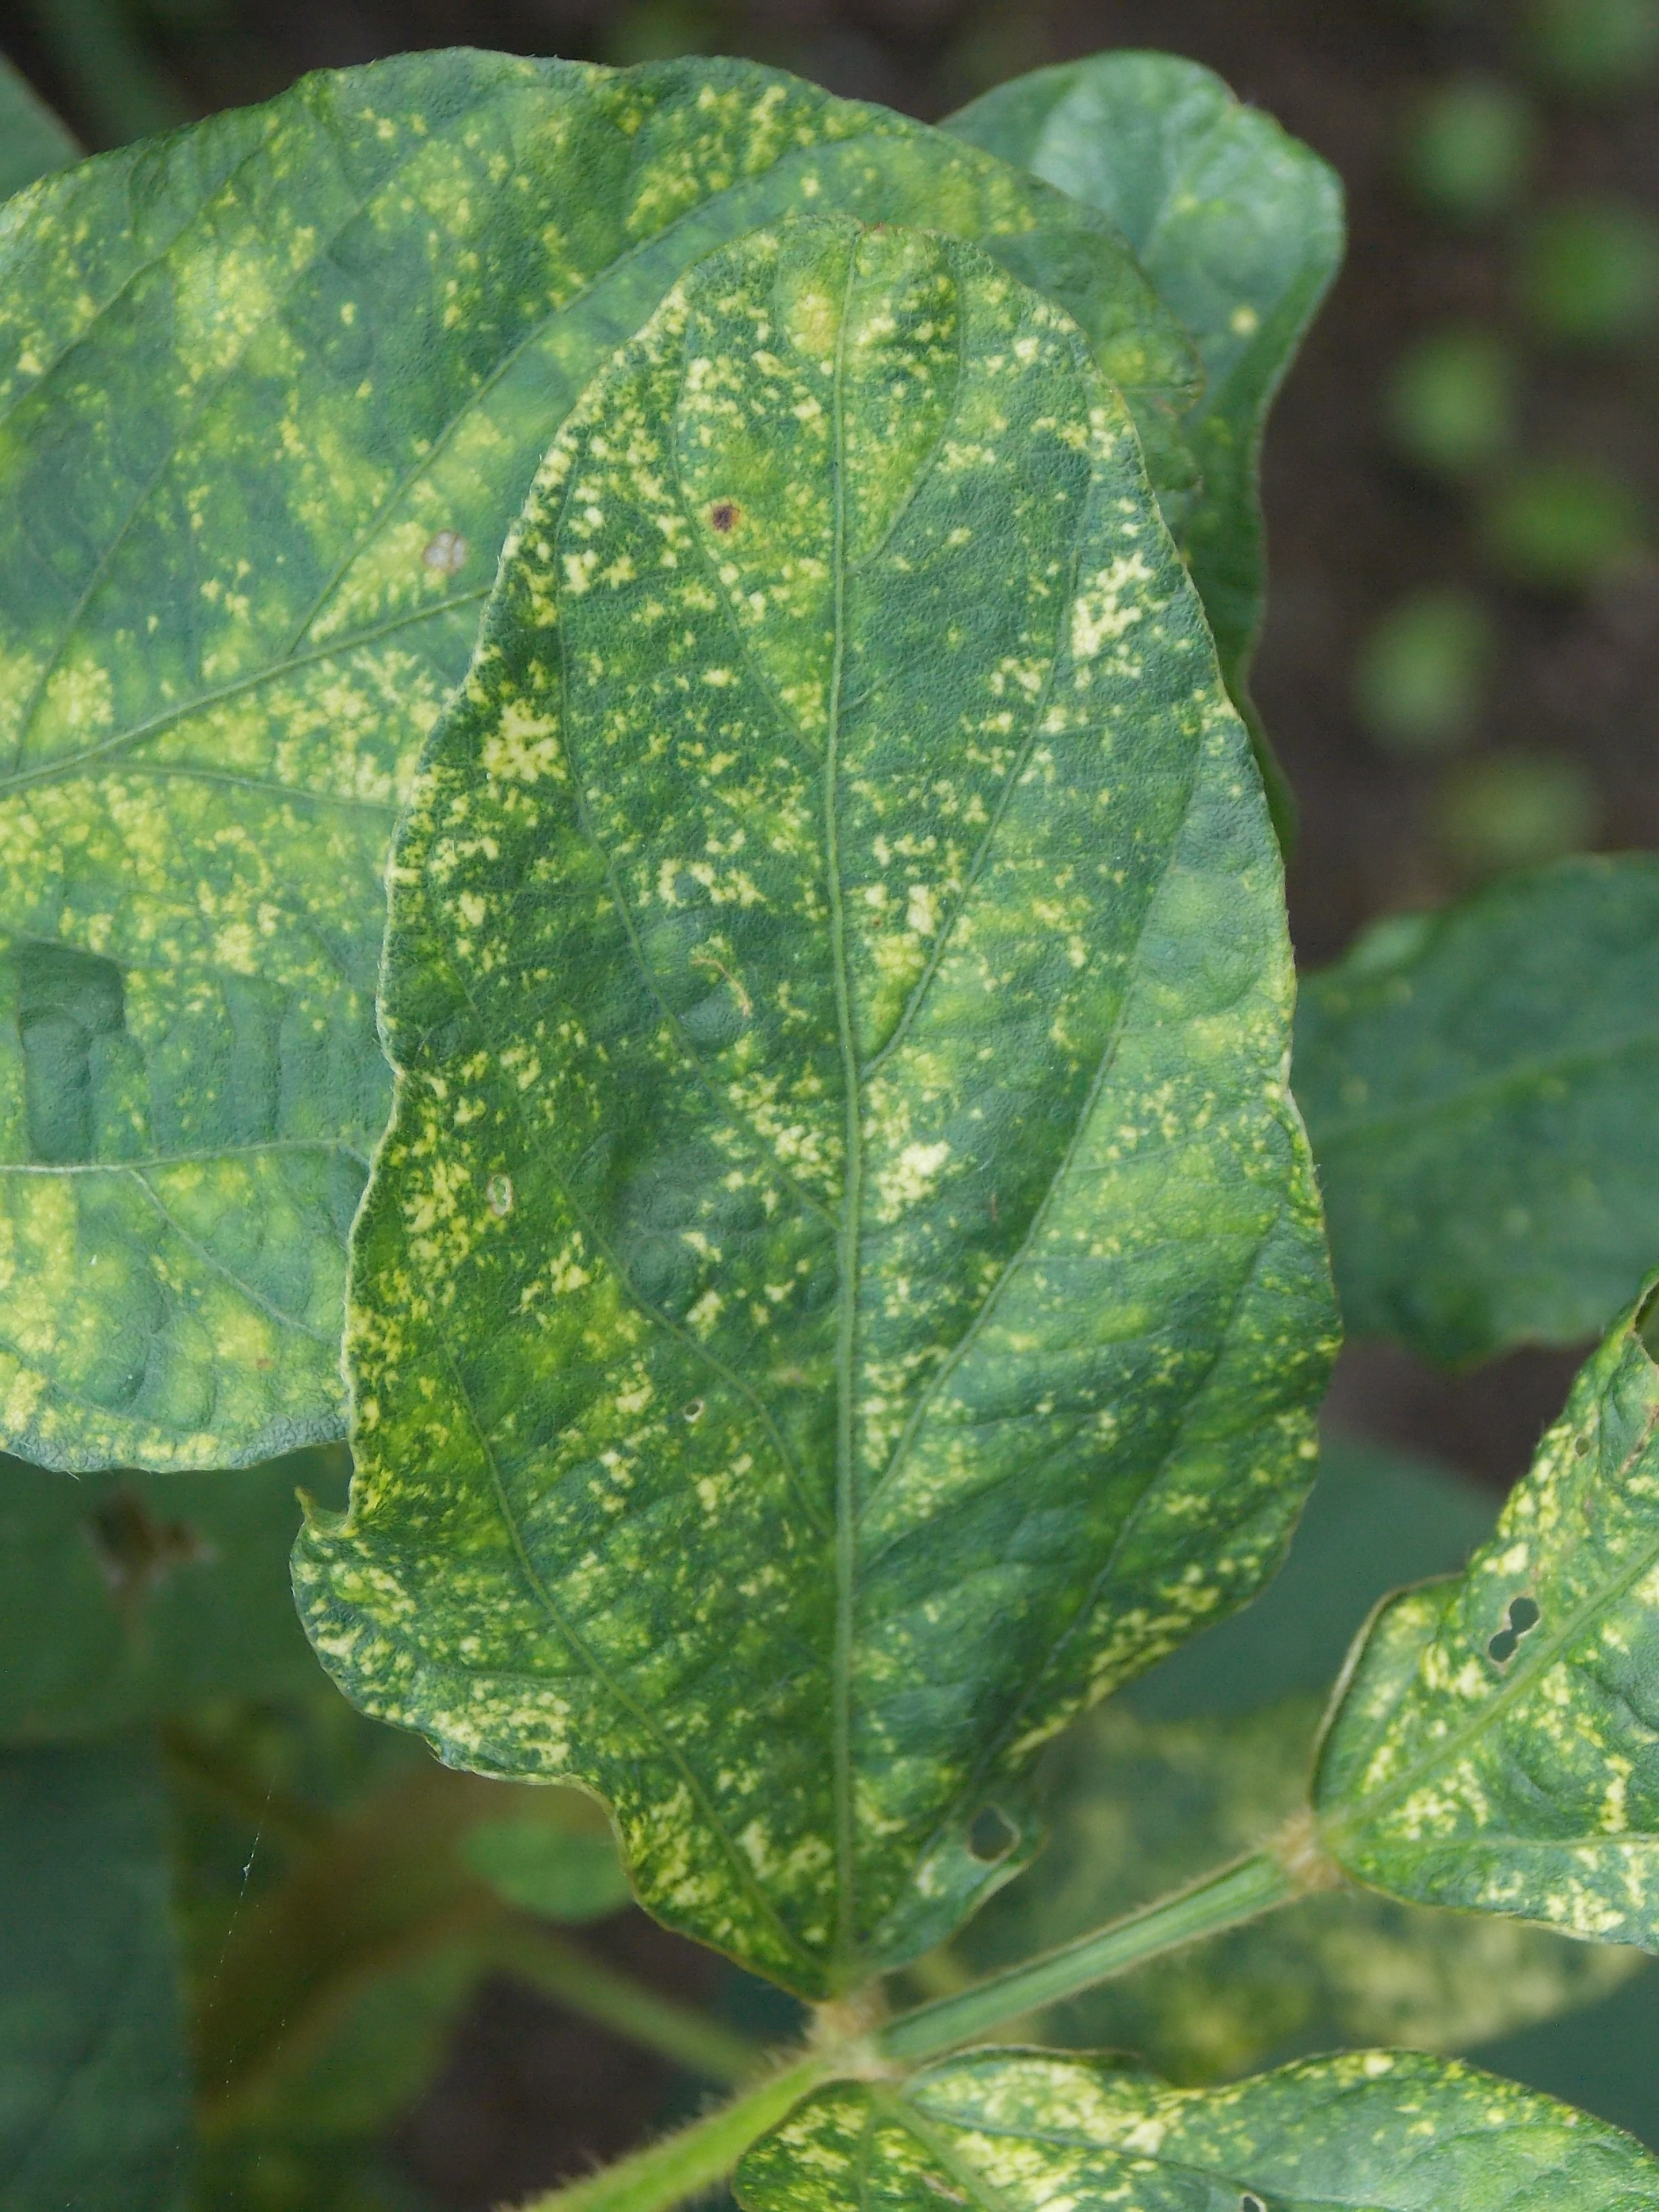
Label: Disease